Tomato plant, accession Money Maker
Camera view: vertical (180 deg); turntable rotation: 330 degrees
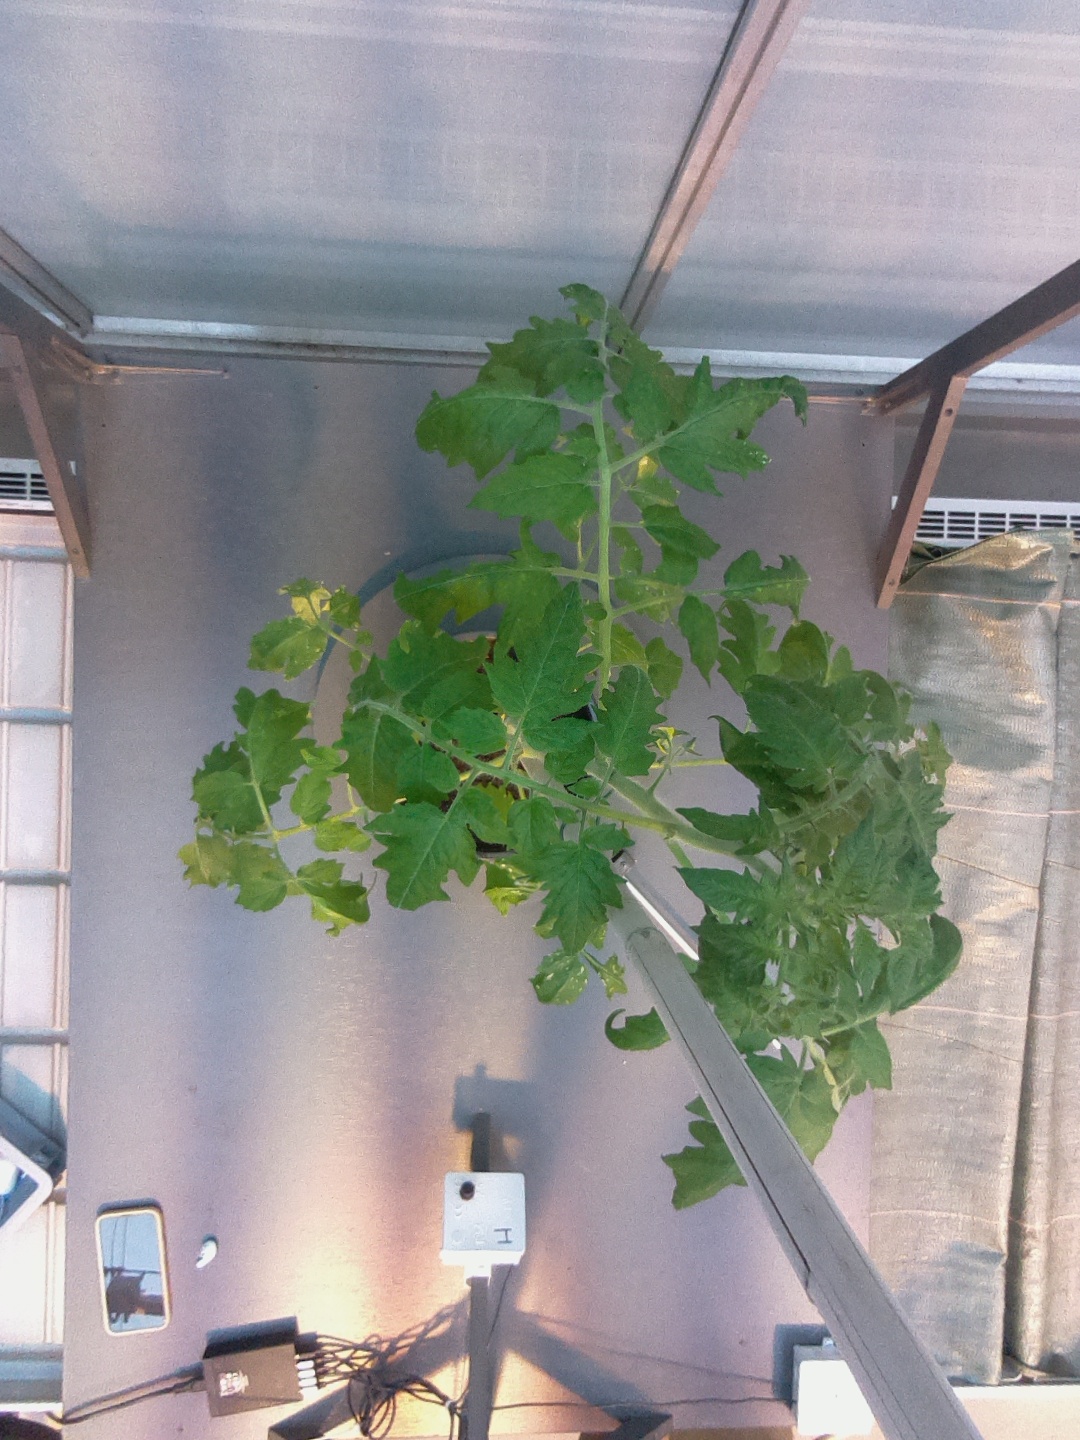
BBCH growth stage 67: Full flowering, 70%-80% of flowers open, more petals falling